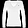
Label: Pullover